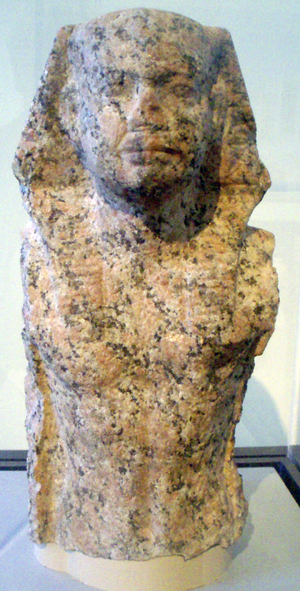
La Vᵉ dynastie couvre, dans l'Ancien Empire, une période estimée des années -2500 à -2300.
Niouserrê Ini est le sixième souverain de la Vᵉ dynastie pendant l'Ancien Empire. Il régna aux alentours du XXVᵉ siècle avant notre ère. Niouserrê était le fils cadet du roi Néferirkarê et de la reine Khentkaous II, et le frère du roi éphémère Néferefrê. Il a peut-être succédé directement à son frère, comme l'indiquent des sources historiques beaucoup plus récentes. Alternativement, Chepseskarê aurait pu régner entre les deux, comme le préconisait Miroslav Verner, mais seulement pour quelques semaines ou quelques mois tout au plus. La relation de Chepseskarê avec Néferefrê et Niouserrê reste très incertaine. Niouserrê fut à son tour remplacé par Menkaouhor, qui aurait pu être son neveu et un fils de Néferefrê.